Sakela

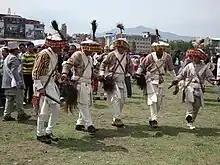
Bahing or Bayung Rai performing Segro Silli dance.

Sakela, also known as Sakewa or Sakenwa, is one of the main festivals of the Khambu (Rai people), an ethnic group indigenous to Eastern Nepal and the Sikkim, Kalimpong, and Darjeeling regions of India. Sakela is celebrated twice a year and is distinguished by two names: "Ubhauli" and "Udhauli". Sakela "Ubhauli" is celebrated during Baisakh Purnima (the full moon day in the month of Baisakh) and Sakela "Udhauli" is celebrated during the full moon day in the month of Mangsir.